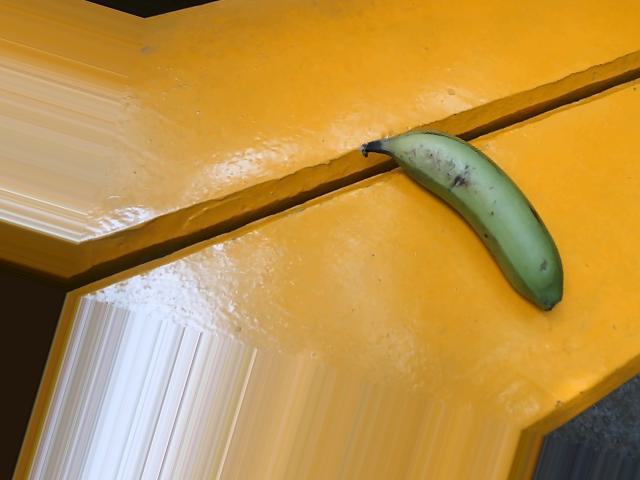
Label: Raw_Banana